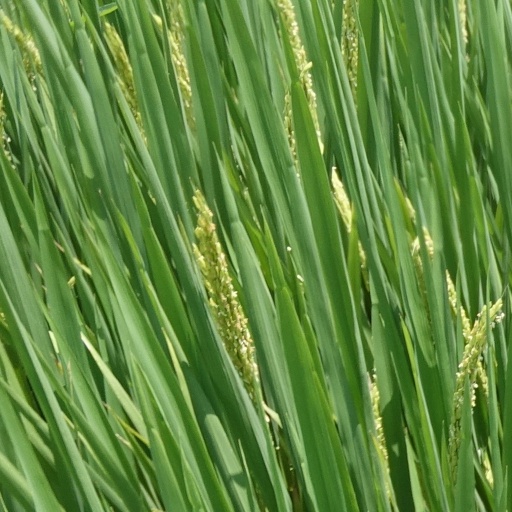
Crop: rice